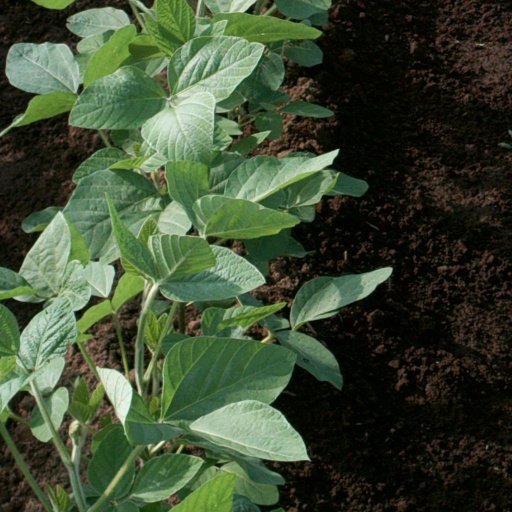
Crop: soybean